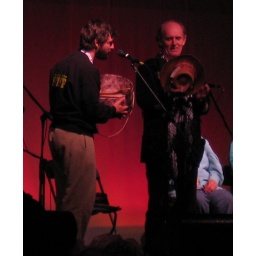
Dave Penney presents Ron with a wooden hat made by Al Kearley.